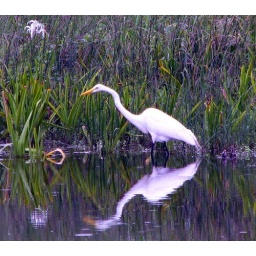
This bird was standing in the water as we drove through Galveston.